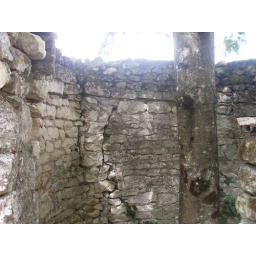
Where the wall has been built around the tree so as not to damage it.